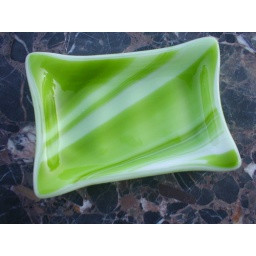
in streaky lime and white art glass and available in my Etsy shop. Willowglass